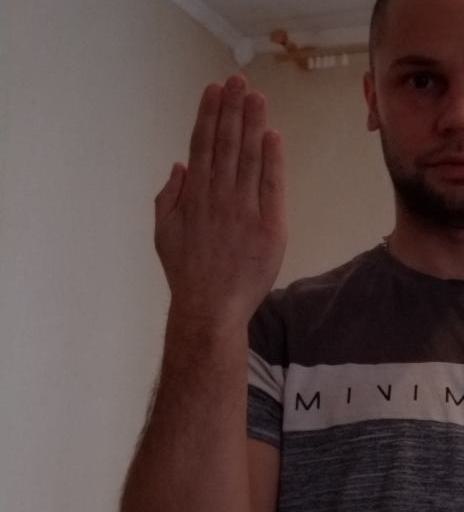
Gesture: stop_inverted